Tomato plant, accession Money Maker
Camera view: vertical (180 deg); turntable rotation: 270 degrees
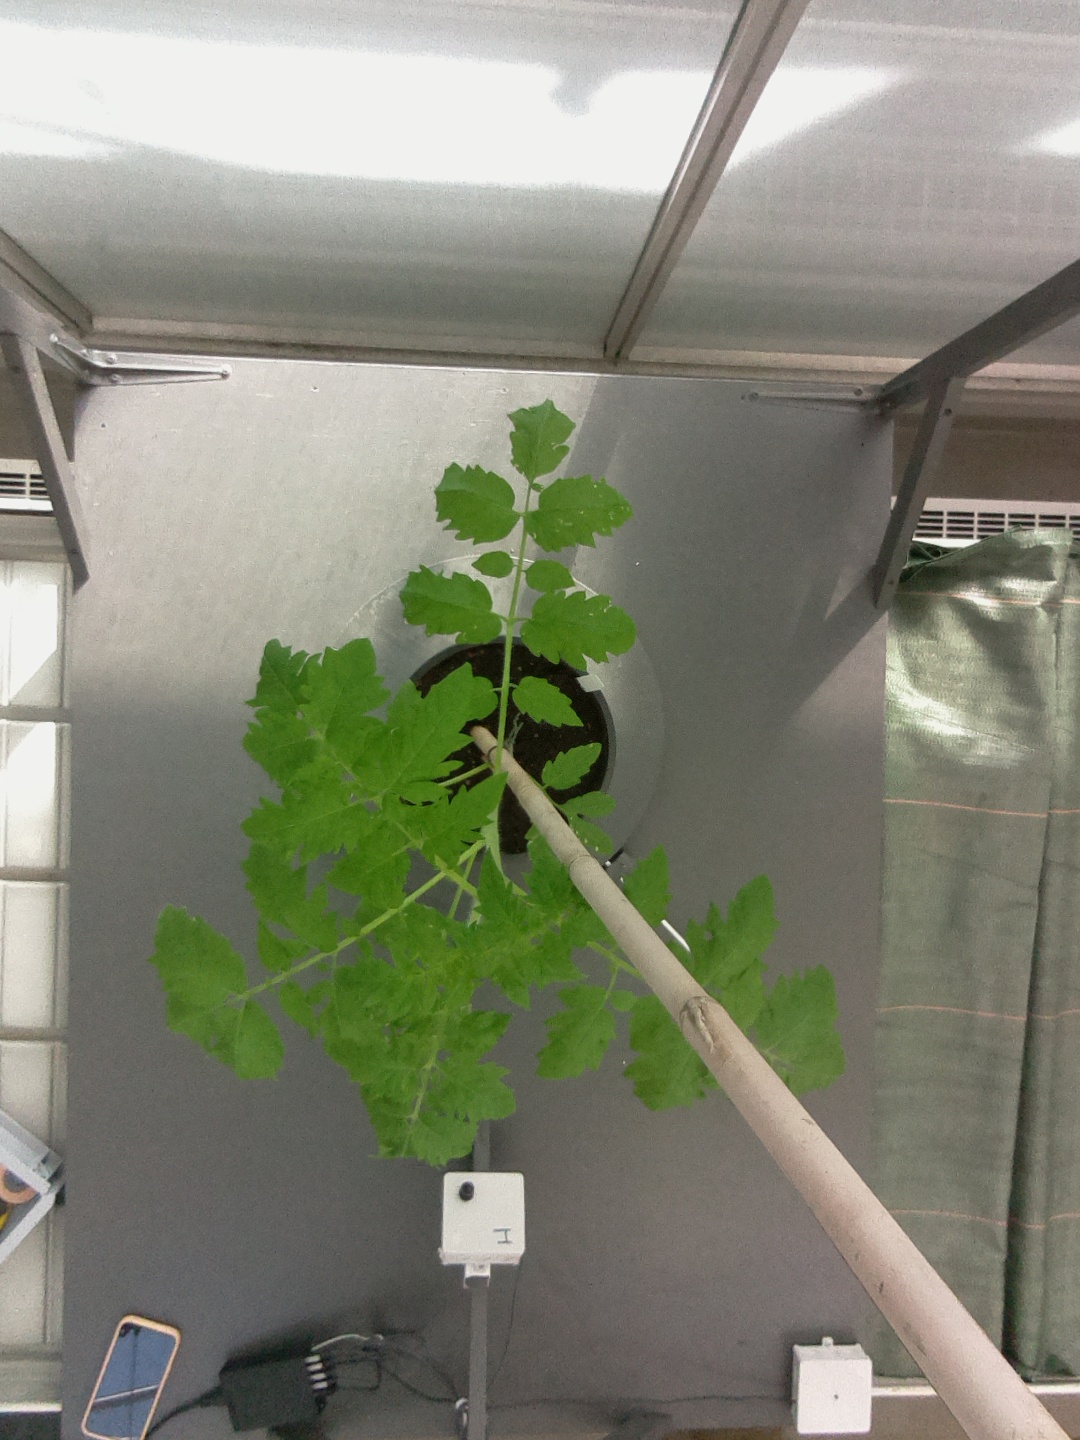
BBCH growth stage 15: 10 of true leaves visible